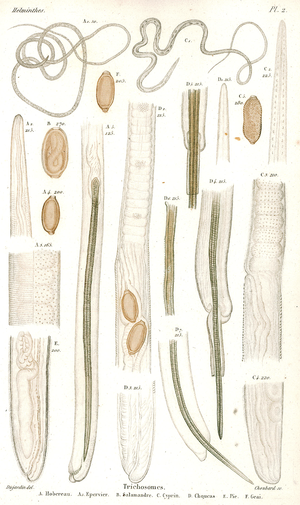
L’helminthologie est la discipline scientifique qui a pour objet les helminthes, dont elle étudie la taxonomie et les effets sur leurs hôtes. Il dérive du mot grec « ἕλμινς », signifiant « ver ».
Félix Dujardin, né le 5 avril 1801 à Tours et mort le 8 avril 1860 à Rennes, est un biologiste français.